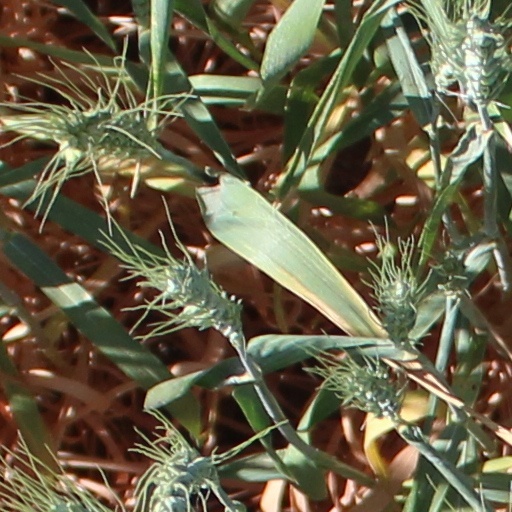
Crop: wheat